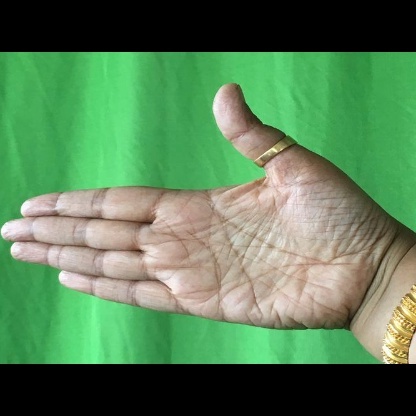
Mudra: Ardhachandran